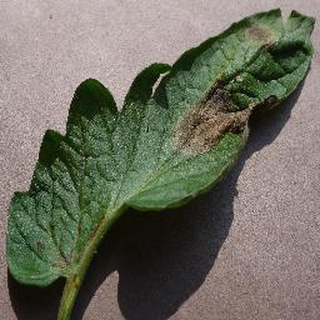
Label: tomato_late_blight